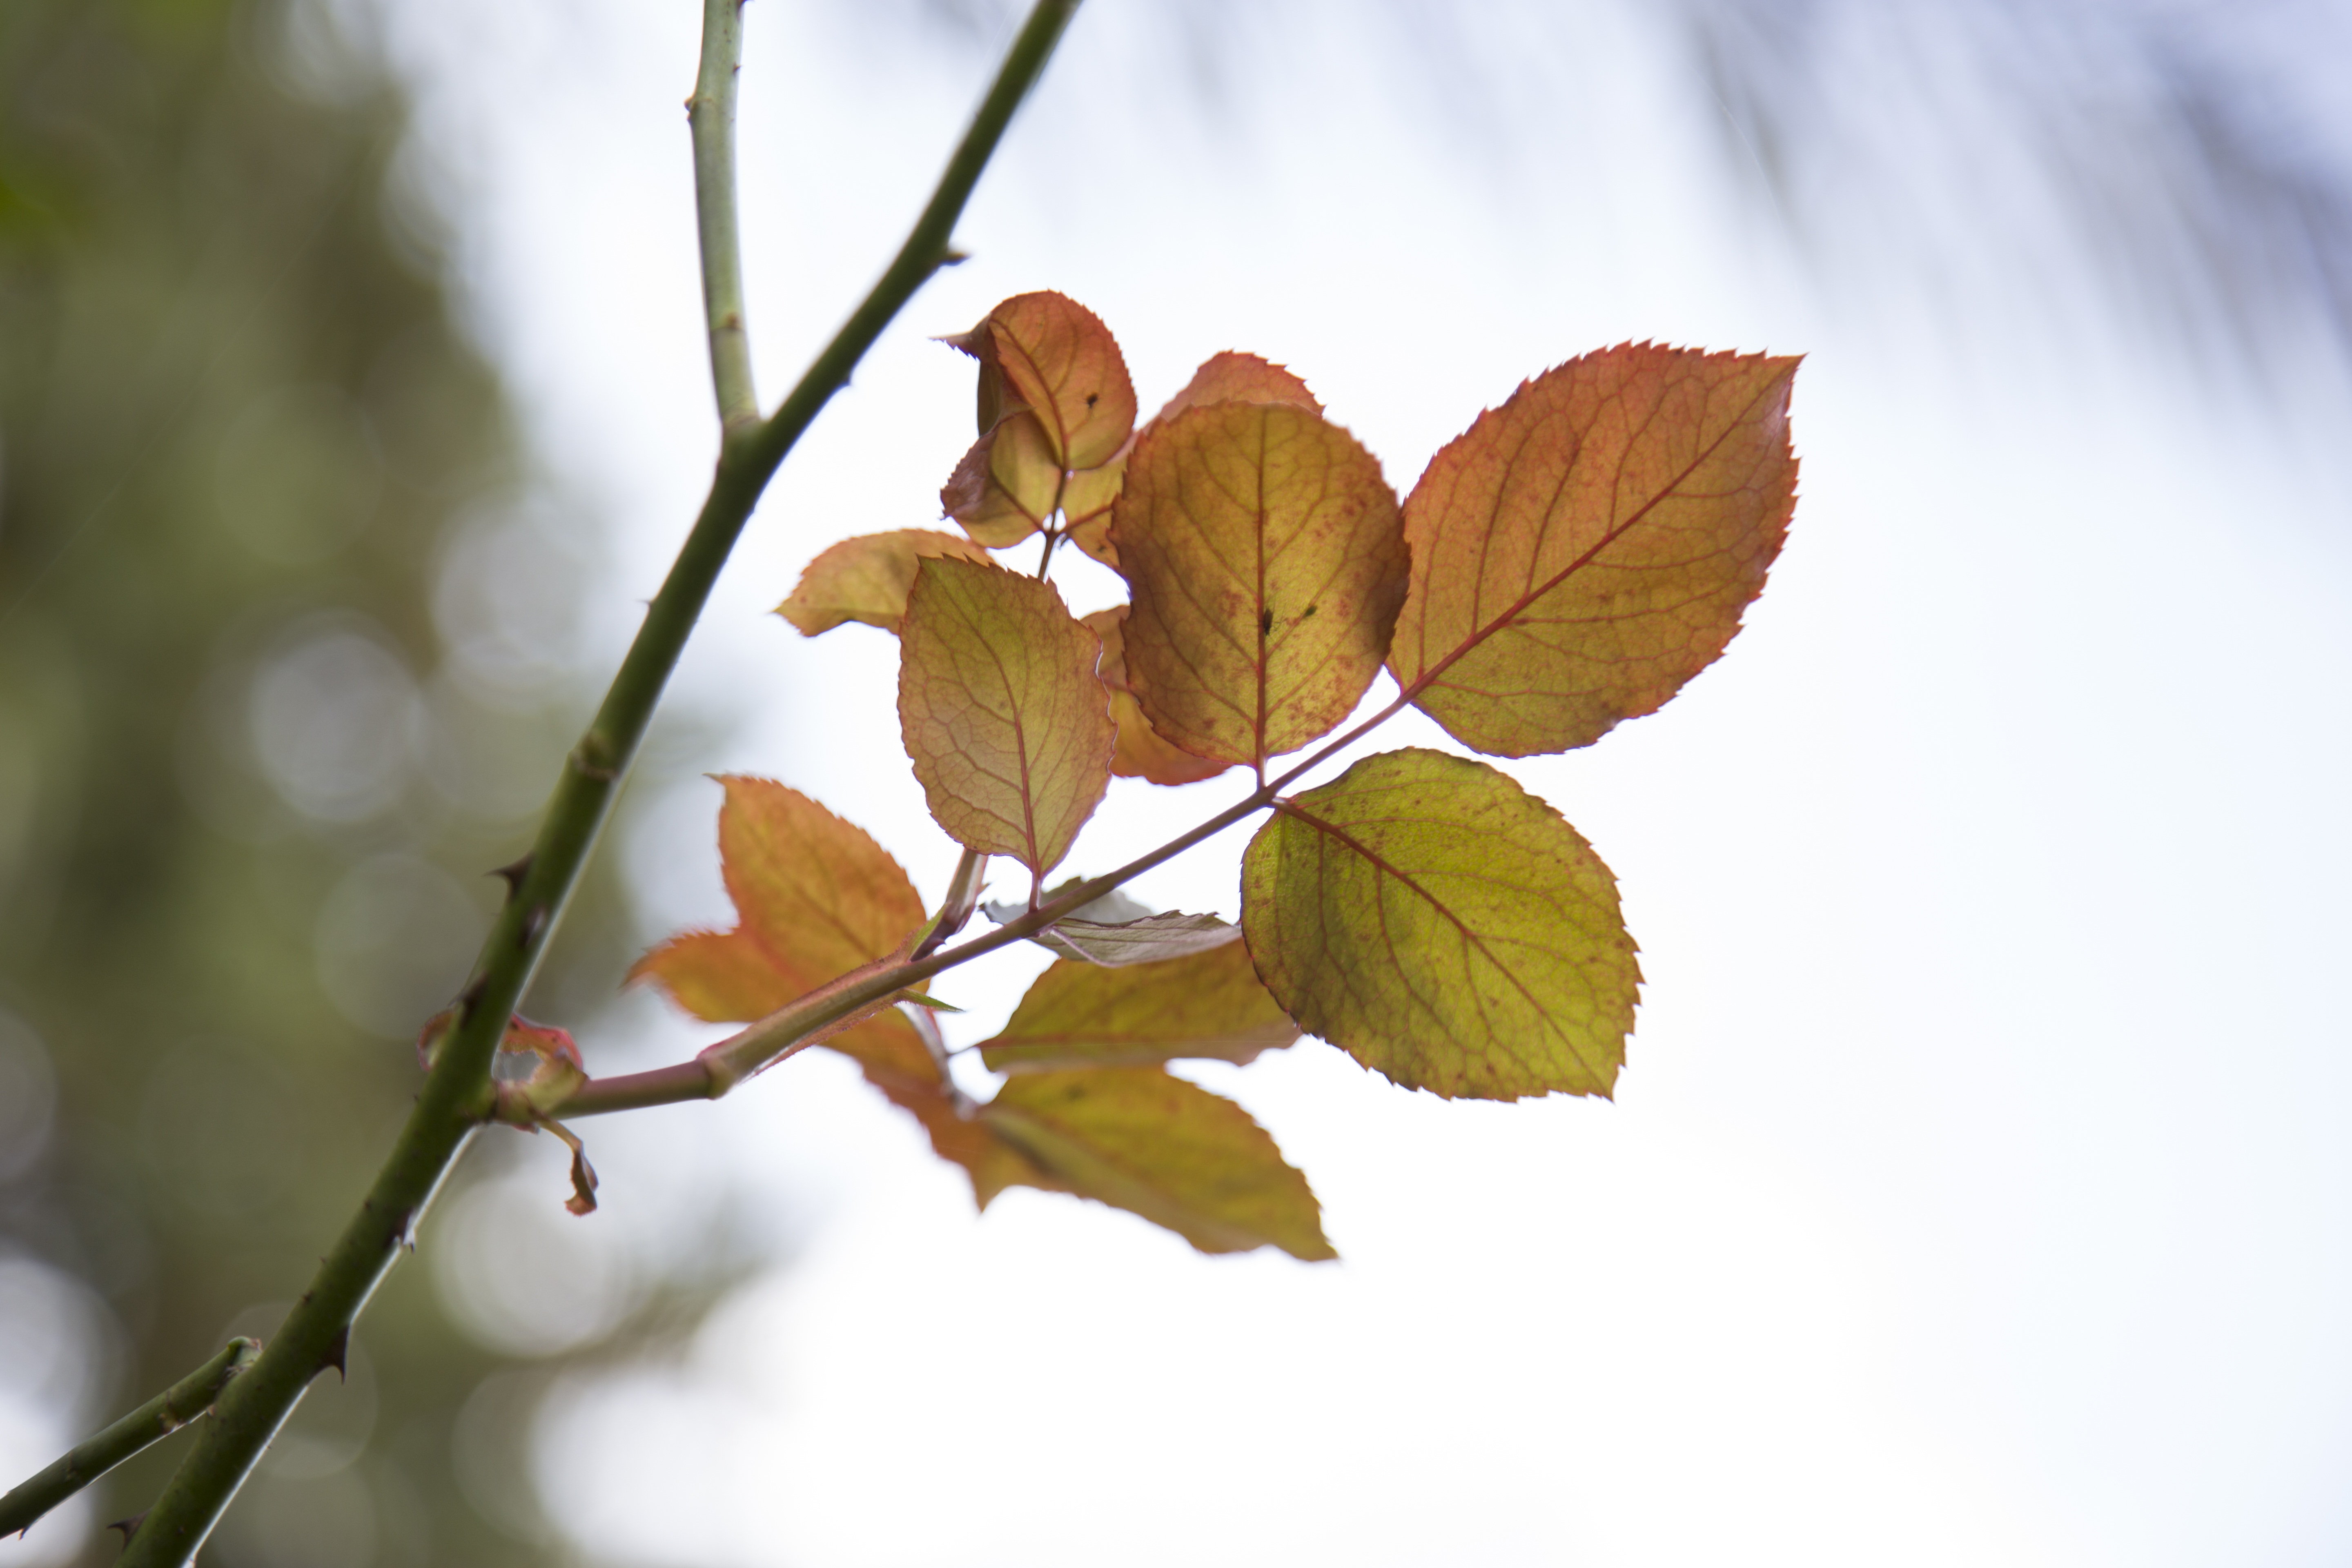
tree, nature, branch, blossom, plant, sunlight, leaf, flower, petal, green, autumn, botany, flora, season, twig, close up, leaves, deciduous, macro photography, flowering plant, rose leaves, plant stem, woody plant, land plant